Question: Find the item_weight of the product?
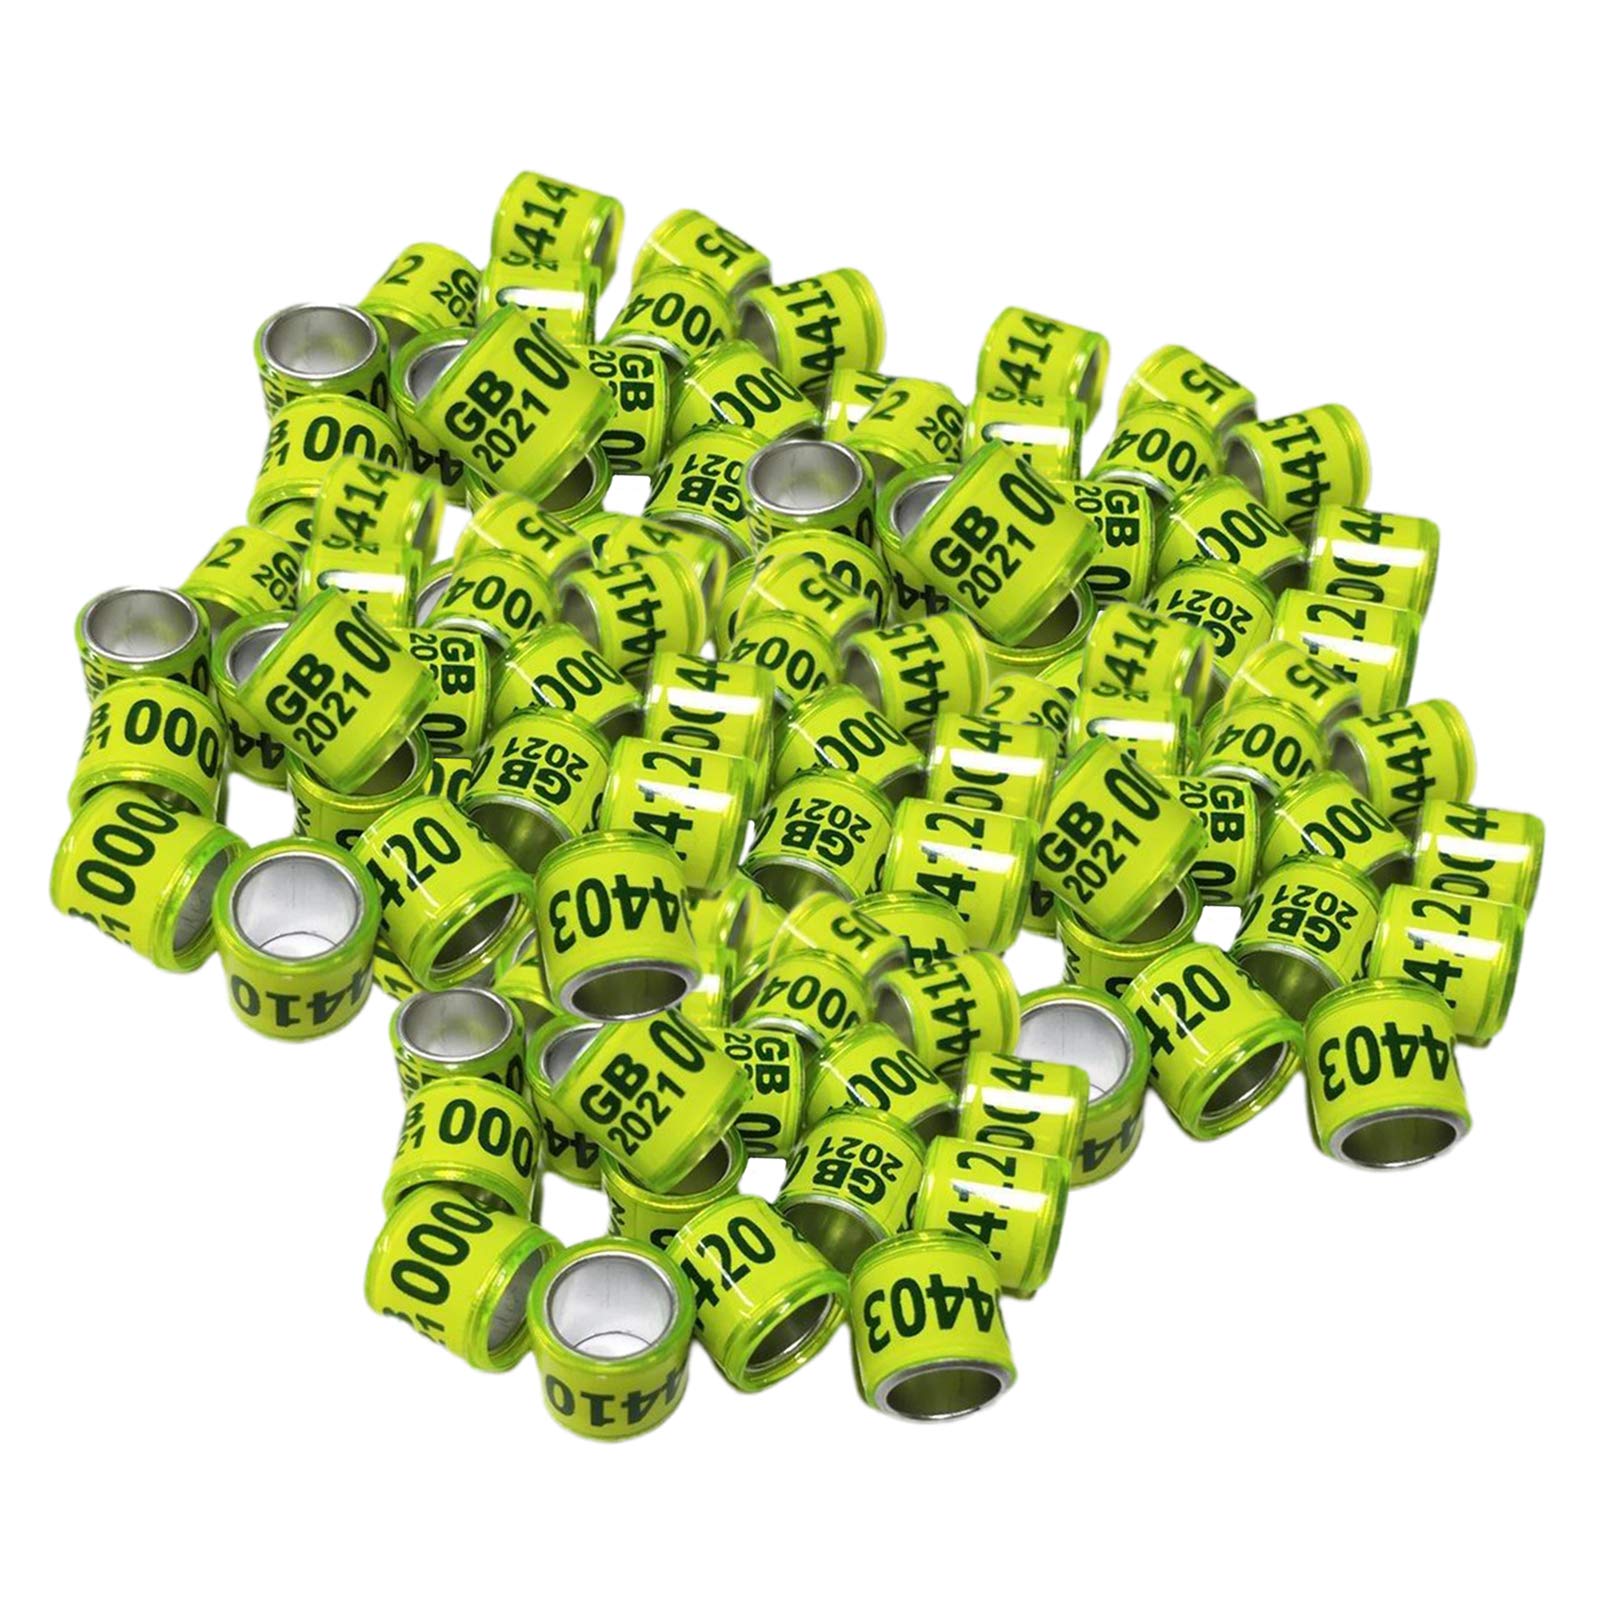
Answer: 0.0 ounce